Amina Agueznay

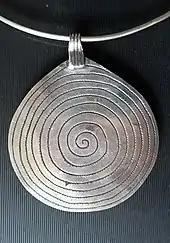
Silver pendant with spiral pattern of traditional Moroccan Berber jewellery, traditional side of a double-use piece

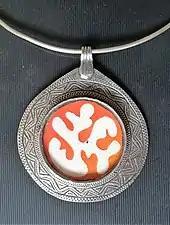
Silver pendant with traditional engraved ornaments in niello technique and contemporary application, modern side of a double-use piece

Following a first training in jewellery design in the US, she developed this type of artistic creation in contemporary style after her return to Casablanca, using traditional Moroccan jewellery and locally-sourced materials. In workshops for handicrafts that she taught for government agencies, she also worked with craftspeople active as weavers, woodworkers, leatherworkers, basketry weavers and other crafts. This experience became another part of her artistic influences.